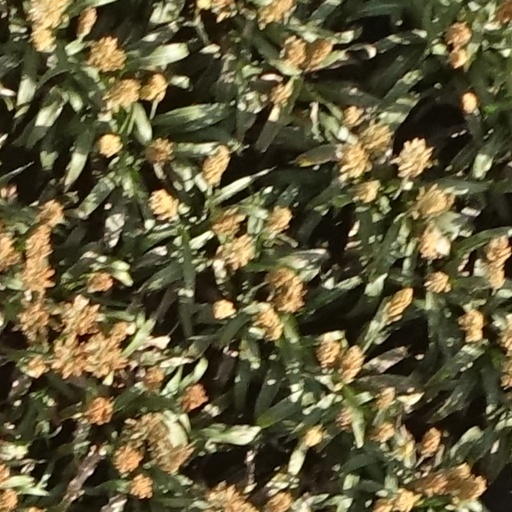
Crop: sorghum